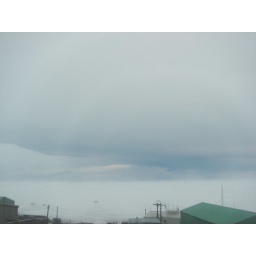
View from my office window in Crary Lab.